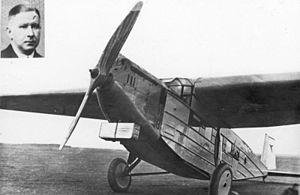
Le BFW M.20 est un avion de ligne monomoteur pour le transport de passagers ou de marchandises. Lors de son premier vol, le prototype s'écrasa.